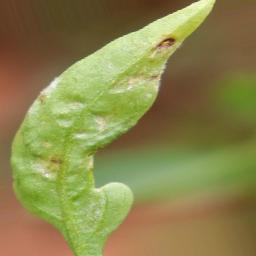
Label: powdery mildew